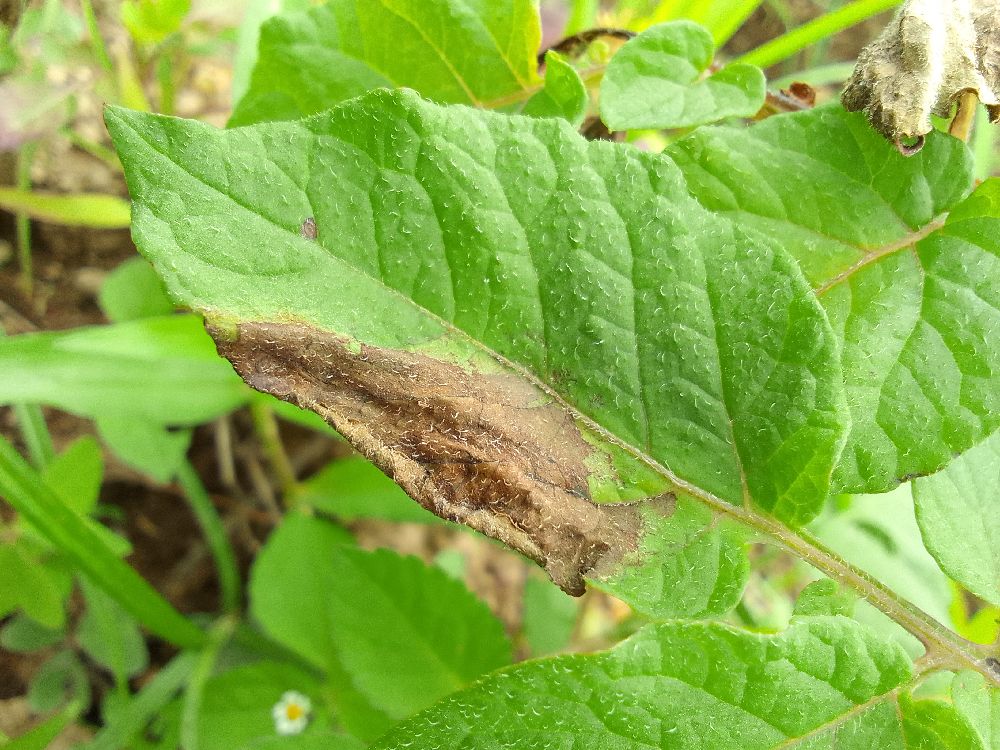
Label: Late blight